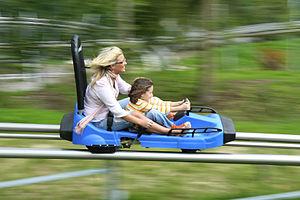
Les luges sur rail sont des attractions hybrides mélangeant montagnes russes et luge d'été et destinées au milieu montagnard. On trouve ce type d'attraction principalement en France, en Allemagne et en Suisse. Un des principaux constructeurs de luges sur rail est la société Wiegand, basée en Allemagne.